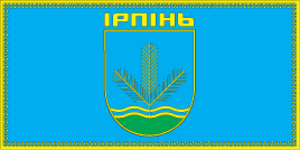
Irpin' ou Irpen est une ville de l'oblast de Kiev, en Ukraine. Sa population s'élevait à 42 924 habitants en 2013.